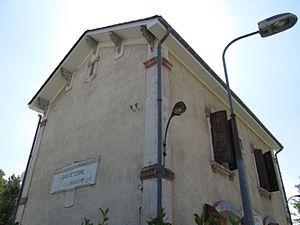
Ancien bâtiment voyageur de la Gare de Sauveterre-la-Lémance (Lot-et-Garonne)
La gare de Sauveterre-la-Lémance est une gare ferroviaire française de la ligne de Niversac à Agen, située au lieu-dit Ladignac sur le territoire de la commune de Sauveterre-la-Lémance, dans le département de Lot-et-Garonne en région Nouvelle-Aquitaine.